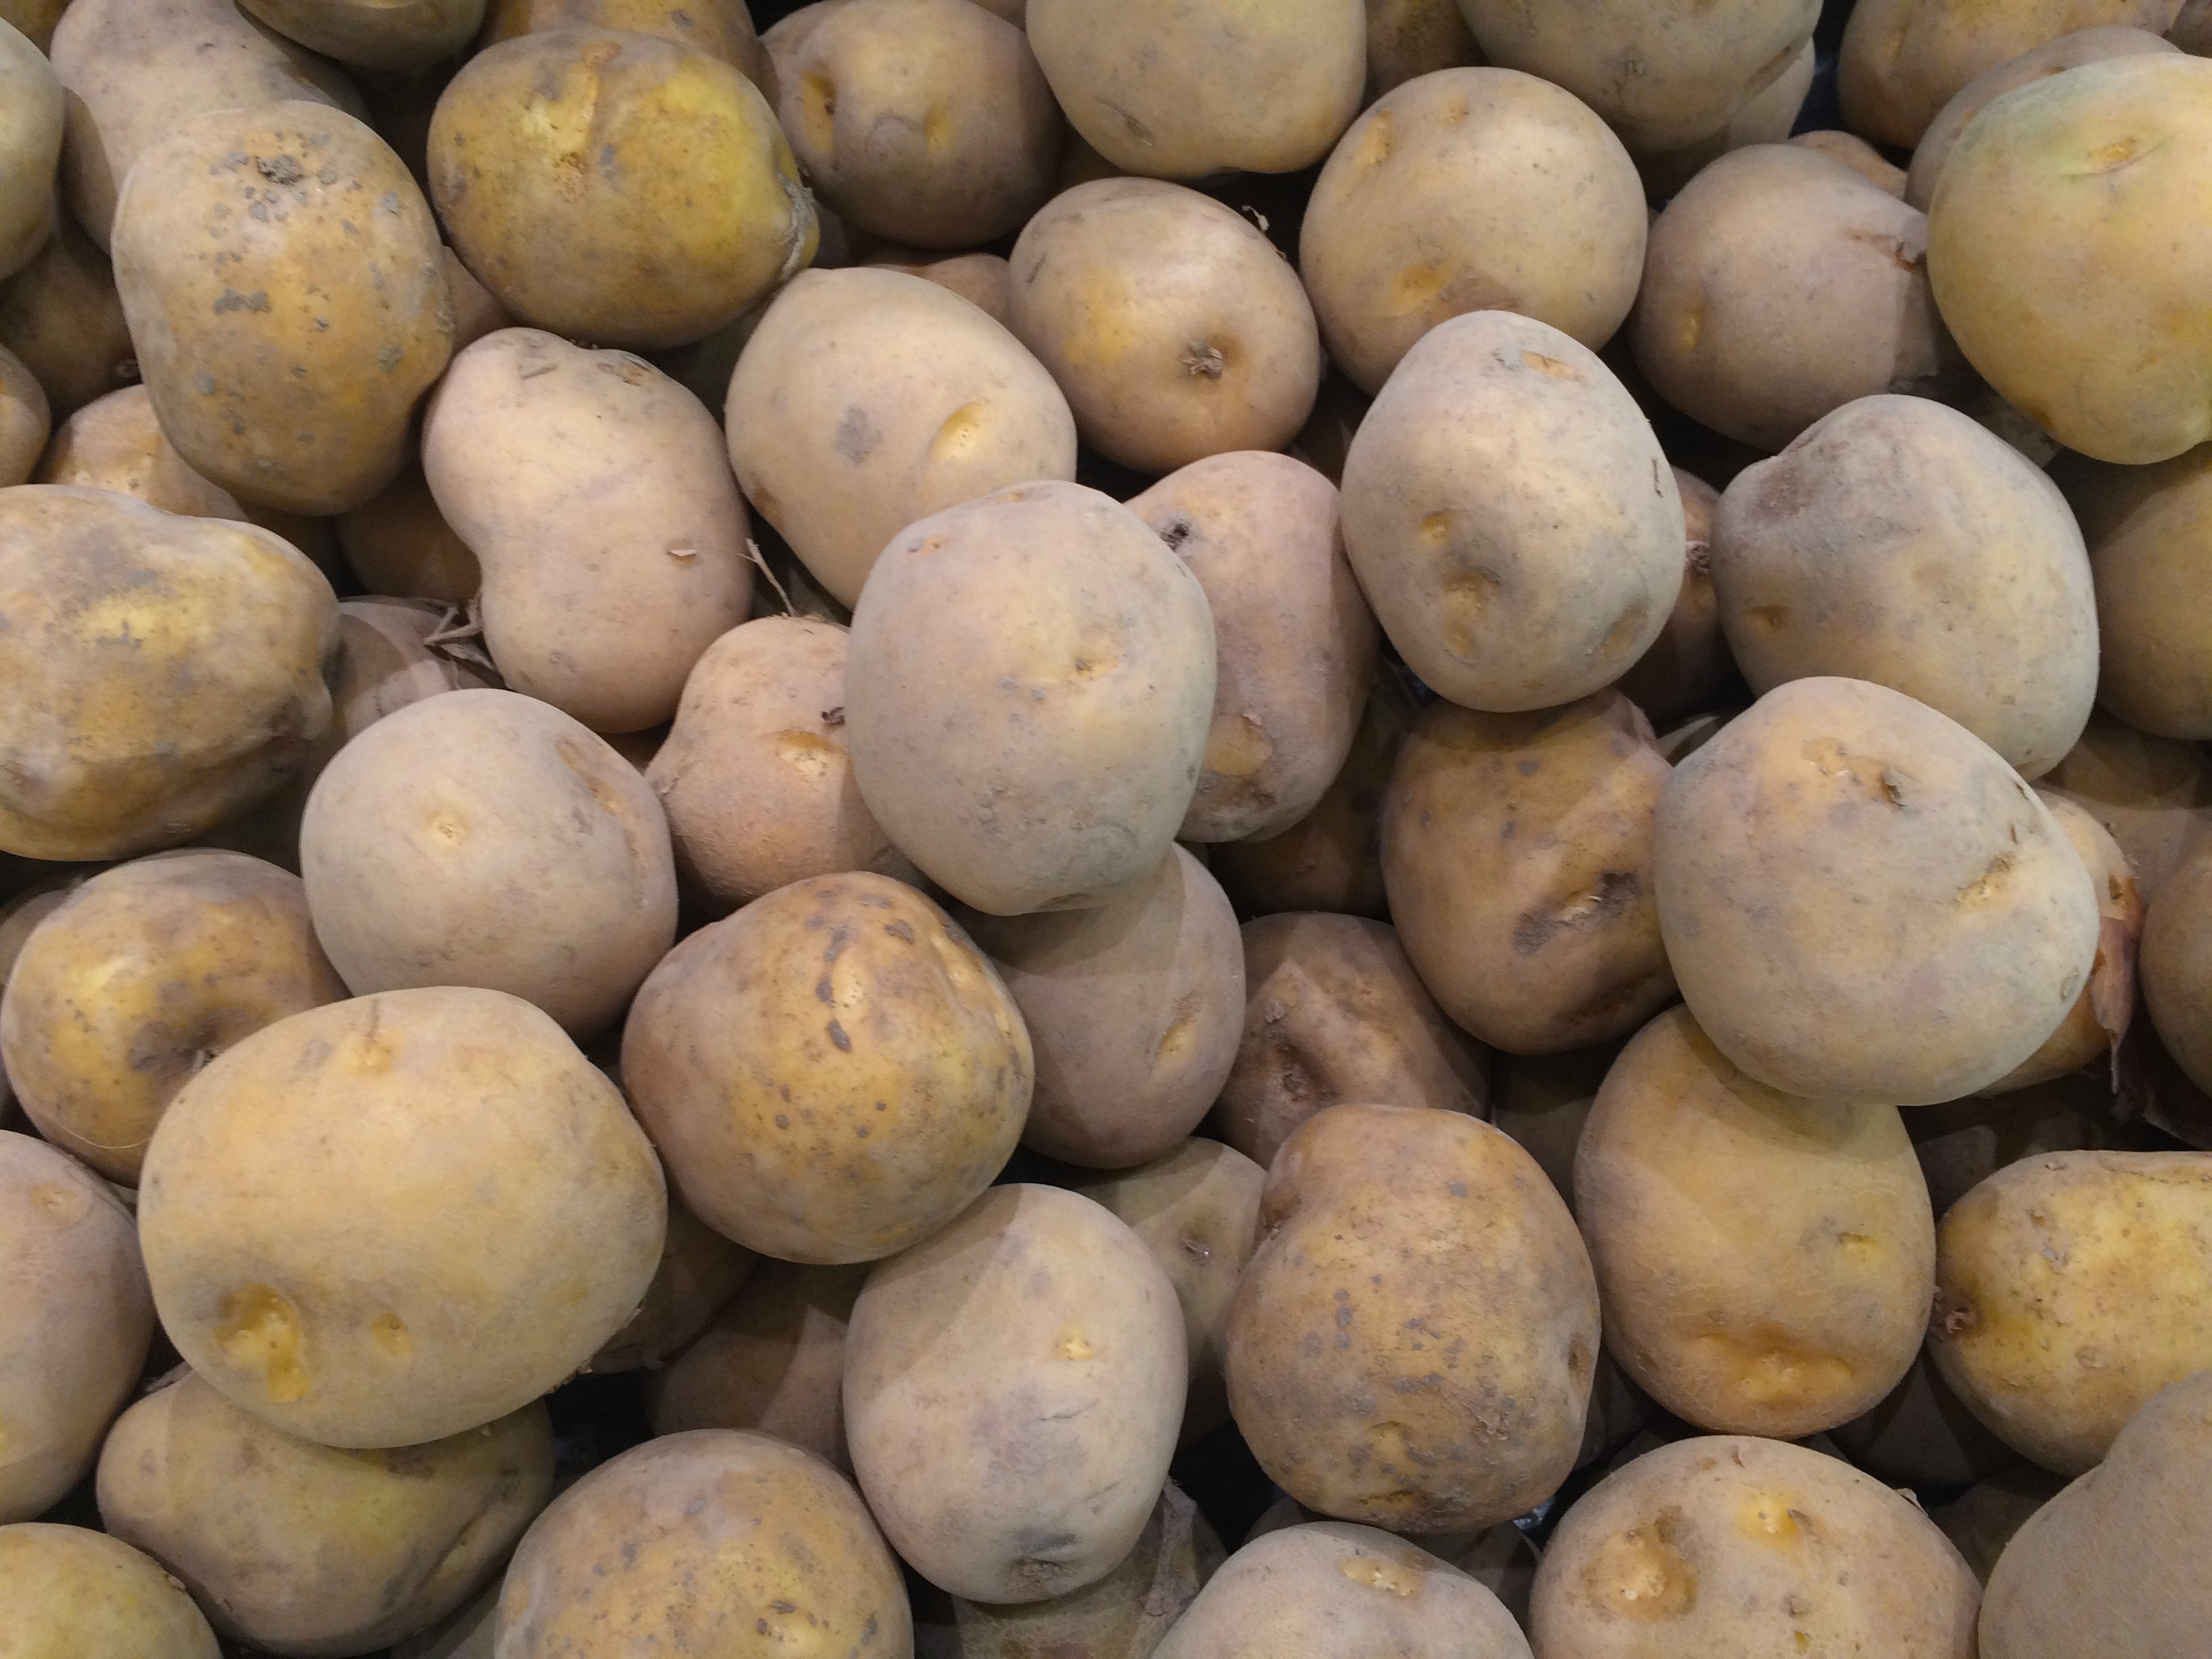
plant, fruit, food, produce, vegetable, japan, potato, gourd, living, supermarket, department, yokosuka, pile up, heisei cho, flowering plant, fruits and vegetables, seiyu ltd, root vegetable, land plant, potato and tomato genus, langsat